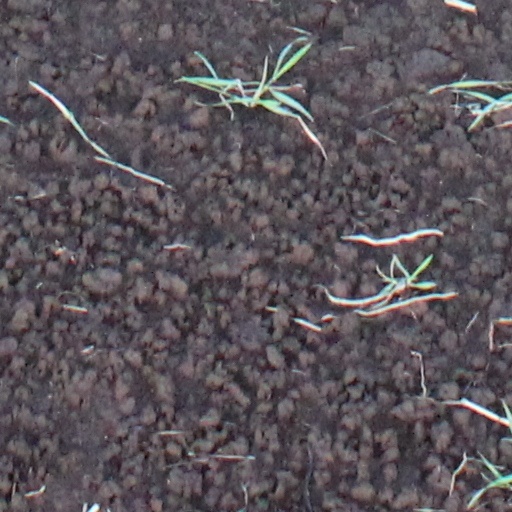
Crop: wheat